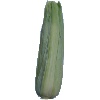
Label: corn_husk